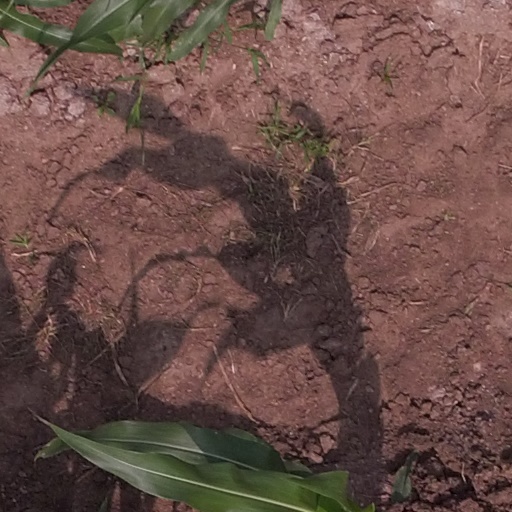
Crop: maize; corn